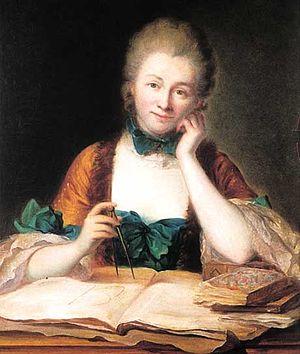
Début de la rédaction par Georges Buffon de son Histoire naturelle.
Les salons littéraires sont une forme spécifiquement française de société qui réunit mondains et amateurs de beaux-arts et de bel esprit pour le plaisir de la conversation, des lectures publiques, des concerts et de la bonne chère. Si l’historiographie française a retenu les salons tenus par les grandes dames de la capitale appelées salonnières qui ont su asseoir leur réputation dans le monde, les chroniques du temps montrent que ces espaces de rencontre et de divertissement sont également tenus par des hommes ou par des couples auprès de qui les auteurs trouvent une place de choix. Les dames des Roches tiennent salon à Poitiers dès le XVIᵉ siècle, mais l’on tient aussi cercle à la cour de Catherine de Médicis ou chez les derniers Valois. Au XVIIIᵉ siècle, la protection et le soutien des grands contribuent au financement des divertissements et à l’échange des idées du siècle philosophique. L’expression de salon littéraire est l'expression d'un mythe littéraire né aux XIXᵉ et XXᵉ siècles.
Le siècle des Lumières est un mouvement philosophique, littéraire et culturel que connaît l'Europe du XVIIIᵉ siècle et qui se propose de dépasser l'obscurantisme et de promouvoir les connaissances. Des philosophes et des intellectuels encouragent la science par l’échange intellectuel, s’opposant à la superstition, à l’intolérance et aux abus des Églises et des États. Le terme de « Lumières » a été consacré par l'usage pour rassembler la diversité des manifestations de cet ensemble d’objets, de courants, de pensées ou de sensibilités et d’acteurs historiques.
Émilie est un opéra de la compositrice finlandaise Kaija Saariaho, sur un livret de l'écrivain Amin Maalouf, dont la première a eu lieu le 1ᵉʳ mars 2010 à l'Opéra de Lyon.
Le château de Cirey est situé dans la commune de Cirey-sur-Blaise, dans le département de la Haute-Marne.
François-Marie Arouet, dit Voltaire, né le 21 novembre 1694 à Paris et mort dans la même ville le 30 mai 1778, est un écrivain, philosophe et homme d'affaires français qui a marqué le XVIIIᵉ siècle.